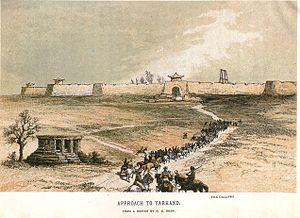
Le xian de Yarkand est un district administratif de la région autonome du Xinjiang en Chine. Il est placé sous la juridiction de la préfecture de Kachgar. Son chef-lieu est la ville-oasis de Yarkand, située entre Kachgar et Khotan sur la branche de la Route de la soie qui contournait le désert du Taklamakan par le sud.
Yarkand, est une ville-oasis du Xinjiang, en Chine. Sa population était de 72 000 habitants en 1990, en majorité ouïghoure. C'est le chef-lieu du xian de Yarkand.